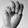
ASL letter: M